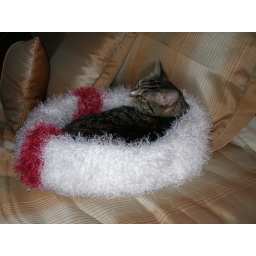
baby in her fancy new cat bed. knit in lion brand wool-ease and fun fur. pattern from Stitch 'n Bitch.